Coat of arms of the Lublin Voivodeship

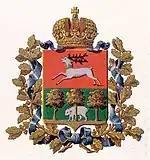
The coat of arms of the Lublin Governorate, used from 1869 to 1915.

In 1867, the governorate had been partitioned into the governorates of Lublin and Siedlce. The new design of the coat of arms of the Lublin Governorate had been approved on 25 February 1869. It consisted of a blue French-style escutcheon which was divided horizontally into two fields. The top field depicted a white (silver) male jumping "cervus" (deer), with a yellow (golden) crown on its neck, placed on a red background. The bottom field depicted a white (silver) bear and a tree trees growing on a green grass, placed on a green background. The bear stood behind the middle tree. Around the shield, there are yellow (golden) leaves of the oak tree, interspersed with the blue ribbon of the Order of St. Andrew. On the top of the coat of arms, above the escutcheon, there was the yellow (golden) Imperial Crown of Russia. The coat of arms was used until 1915, when the governorate ceased to exist.